Italy–Russia relations

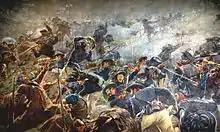
Italian Bersaglieri halt the Russian attack in the Battle of the Chernaya in 1855

Russia and the Kingdom of Sardinia were enemies in the Crimean War of 1853–1856.